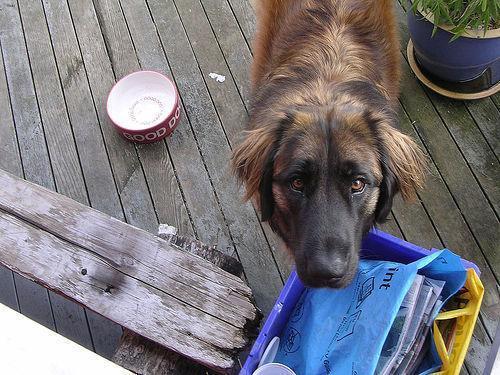
leonberger